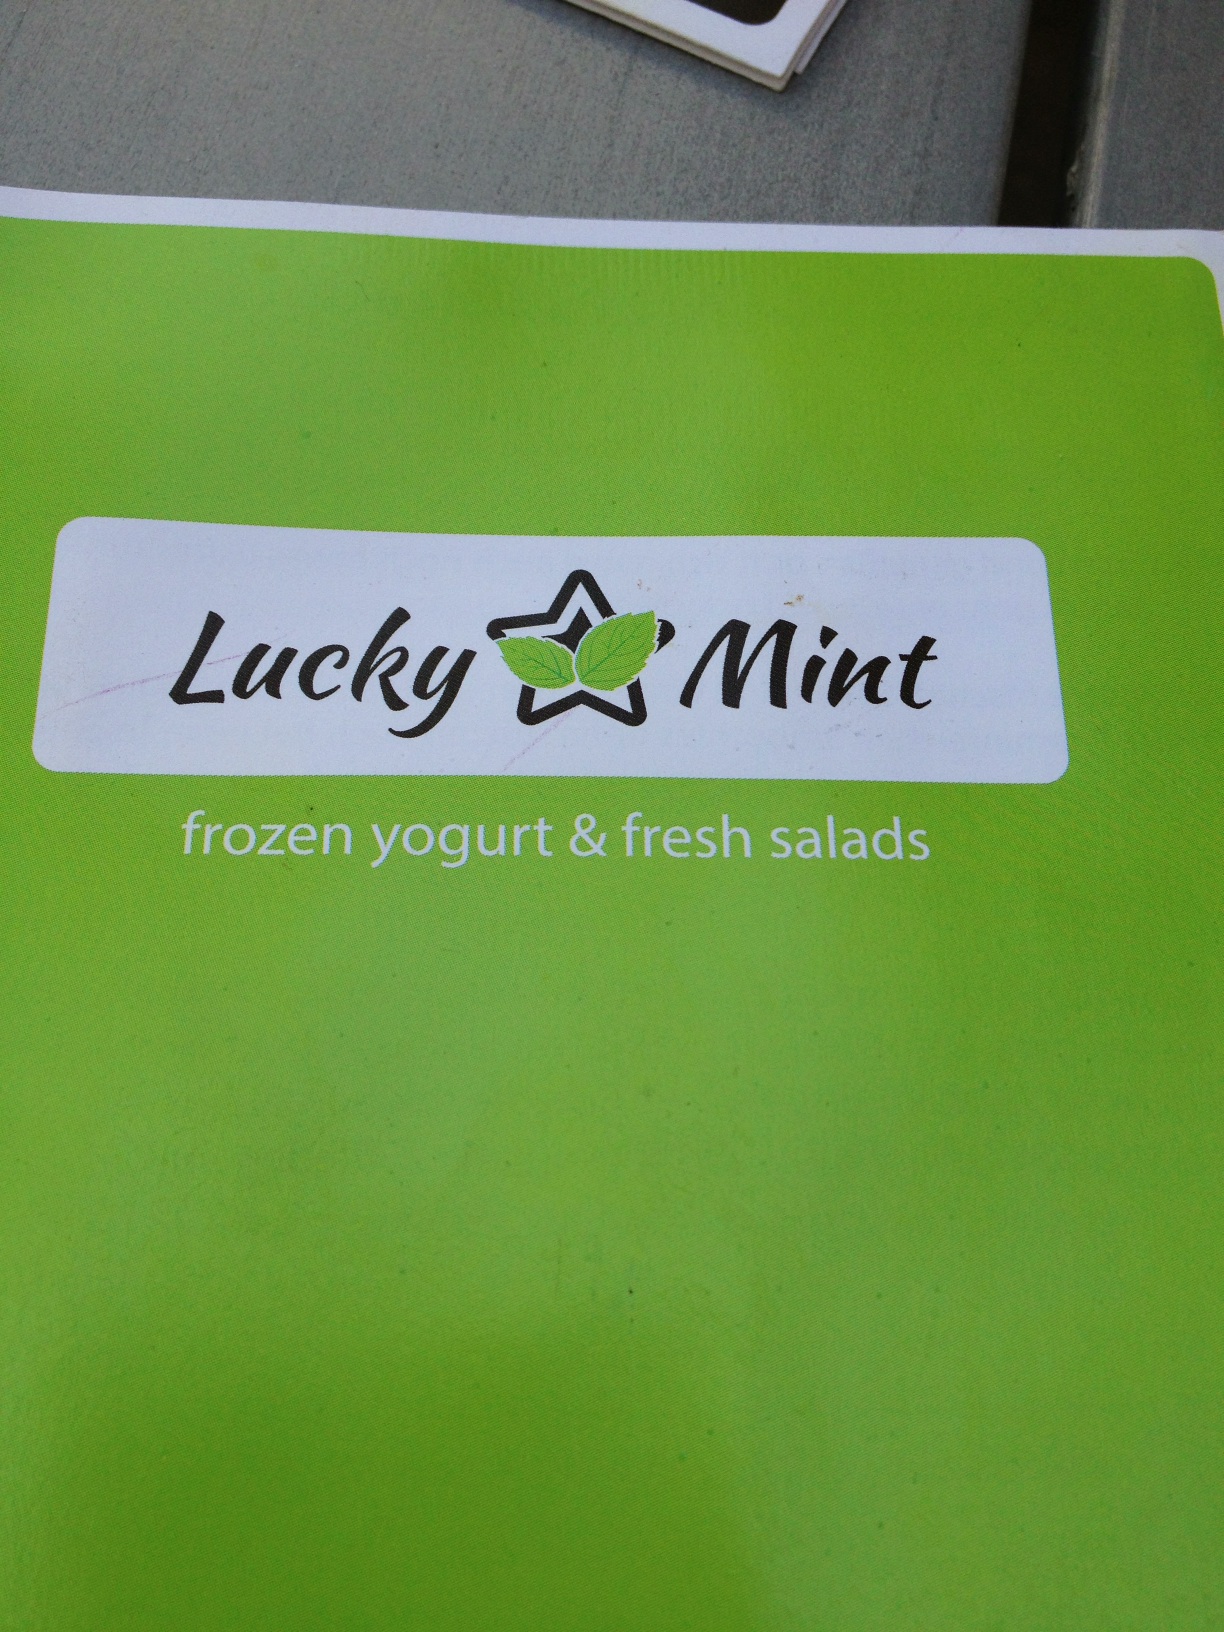Question: What is the name of this place?
Answer: lucky mint